Milton Keynes redway system

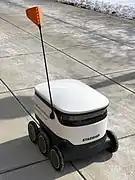
A Starship Technologies delivery robot, with its camera array visible

The Milton Keynes redway system (locally known as "redways") is an over network of shared use paths for cyclists and pedestrians in Milton Keynes, Buckinghamshire, England. It is generally surfaced with red tarmac, and criss-crosses most of the city.